Viktoria (trophy)

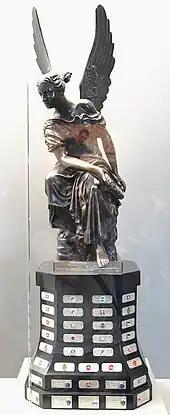
Replica of the "Viktoria" at the FC Schalke 04 museum

The "Victoria" was awarded to the German Football Association, the "DFB", in 1900 to commemorate Germany's participation in the 1900 Summer Olympics which were held alongside the 1900 World Fair in Paris.